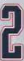
Number: 2